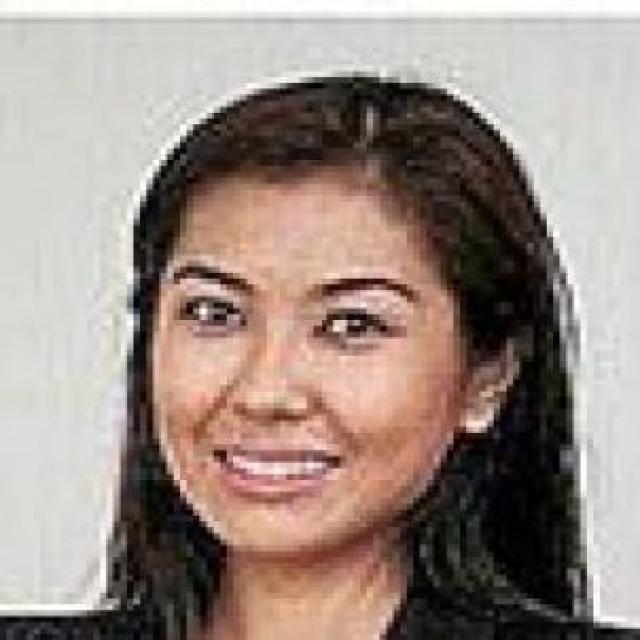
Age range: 21-44